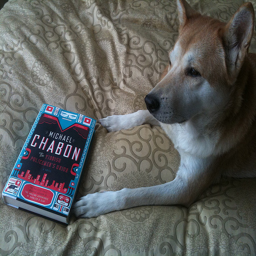
The dog lies on the bed next to a book.
A dog laying on bed beside a book.
A dog laying on top of a bed next to a book.
a dog lays on a bed next o a book
a dog laying on a bed beside a book